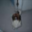
Label: dog